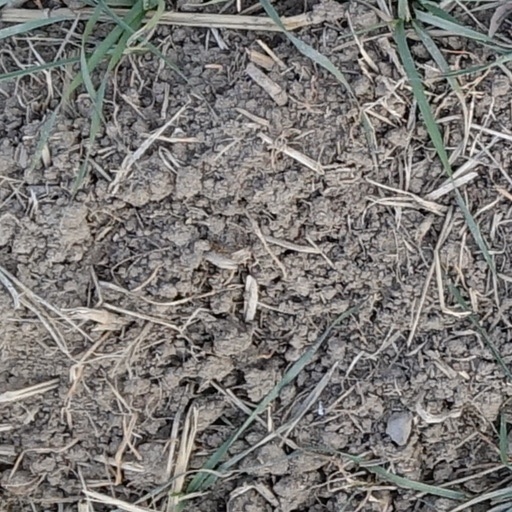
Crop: wheat